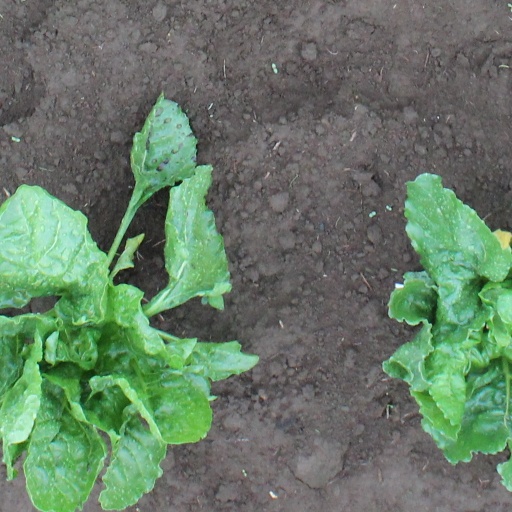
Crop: sugar beet